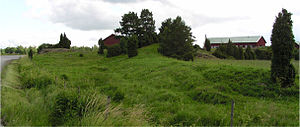
Götavirke
Resterne af Götavirke
Götavirke er resterne af en omkring 3,5 km lang forsvarsvold, som går mellem Västra Husby og Hylinge i Östergötland, Sverige – volden dækker altså hele området mellem Asplången og Lillsjön. Nord for Asplången findes rester af flere bygdeborge, som måske er en del af samme forsvarsværk som volden. Syd for Lillsjön er terrænet vanskeligt at forcere, så det ikke har behøvet forsvarsværker.